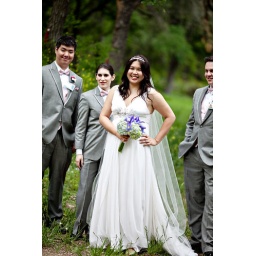
me and bridesmaids in pink vest and gray suits!